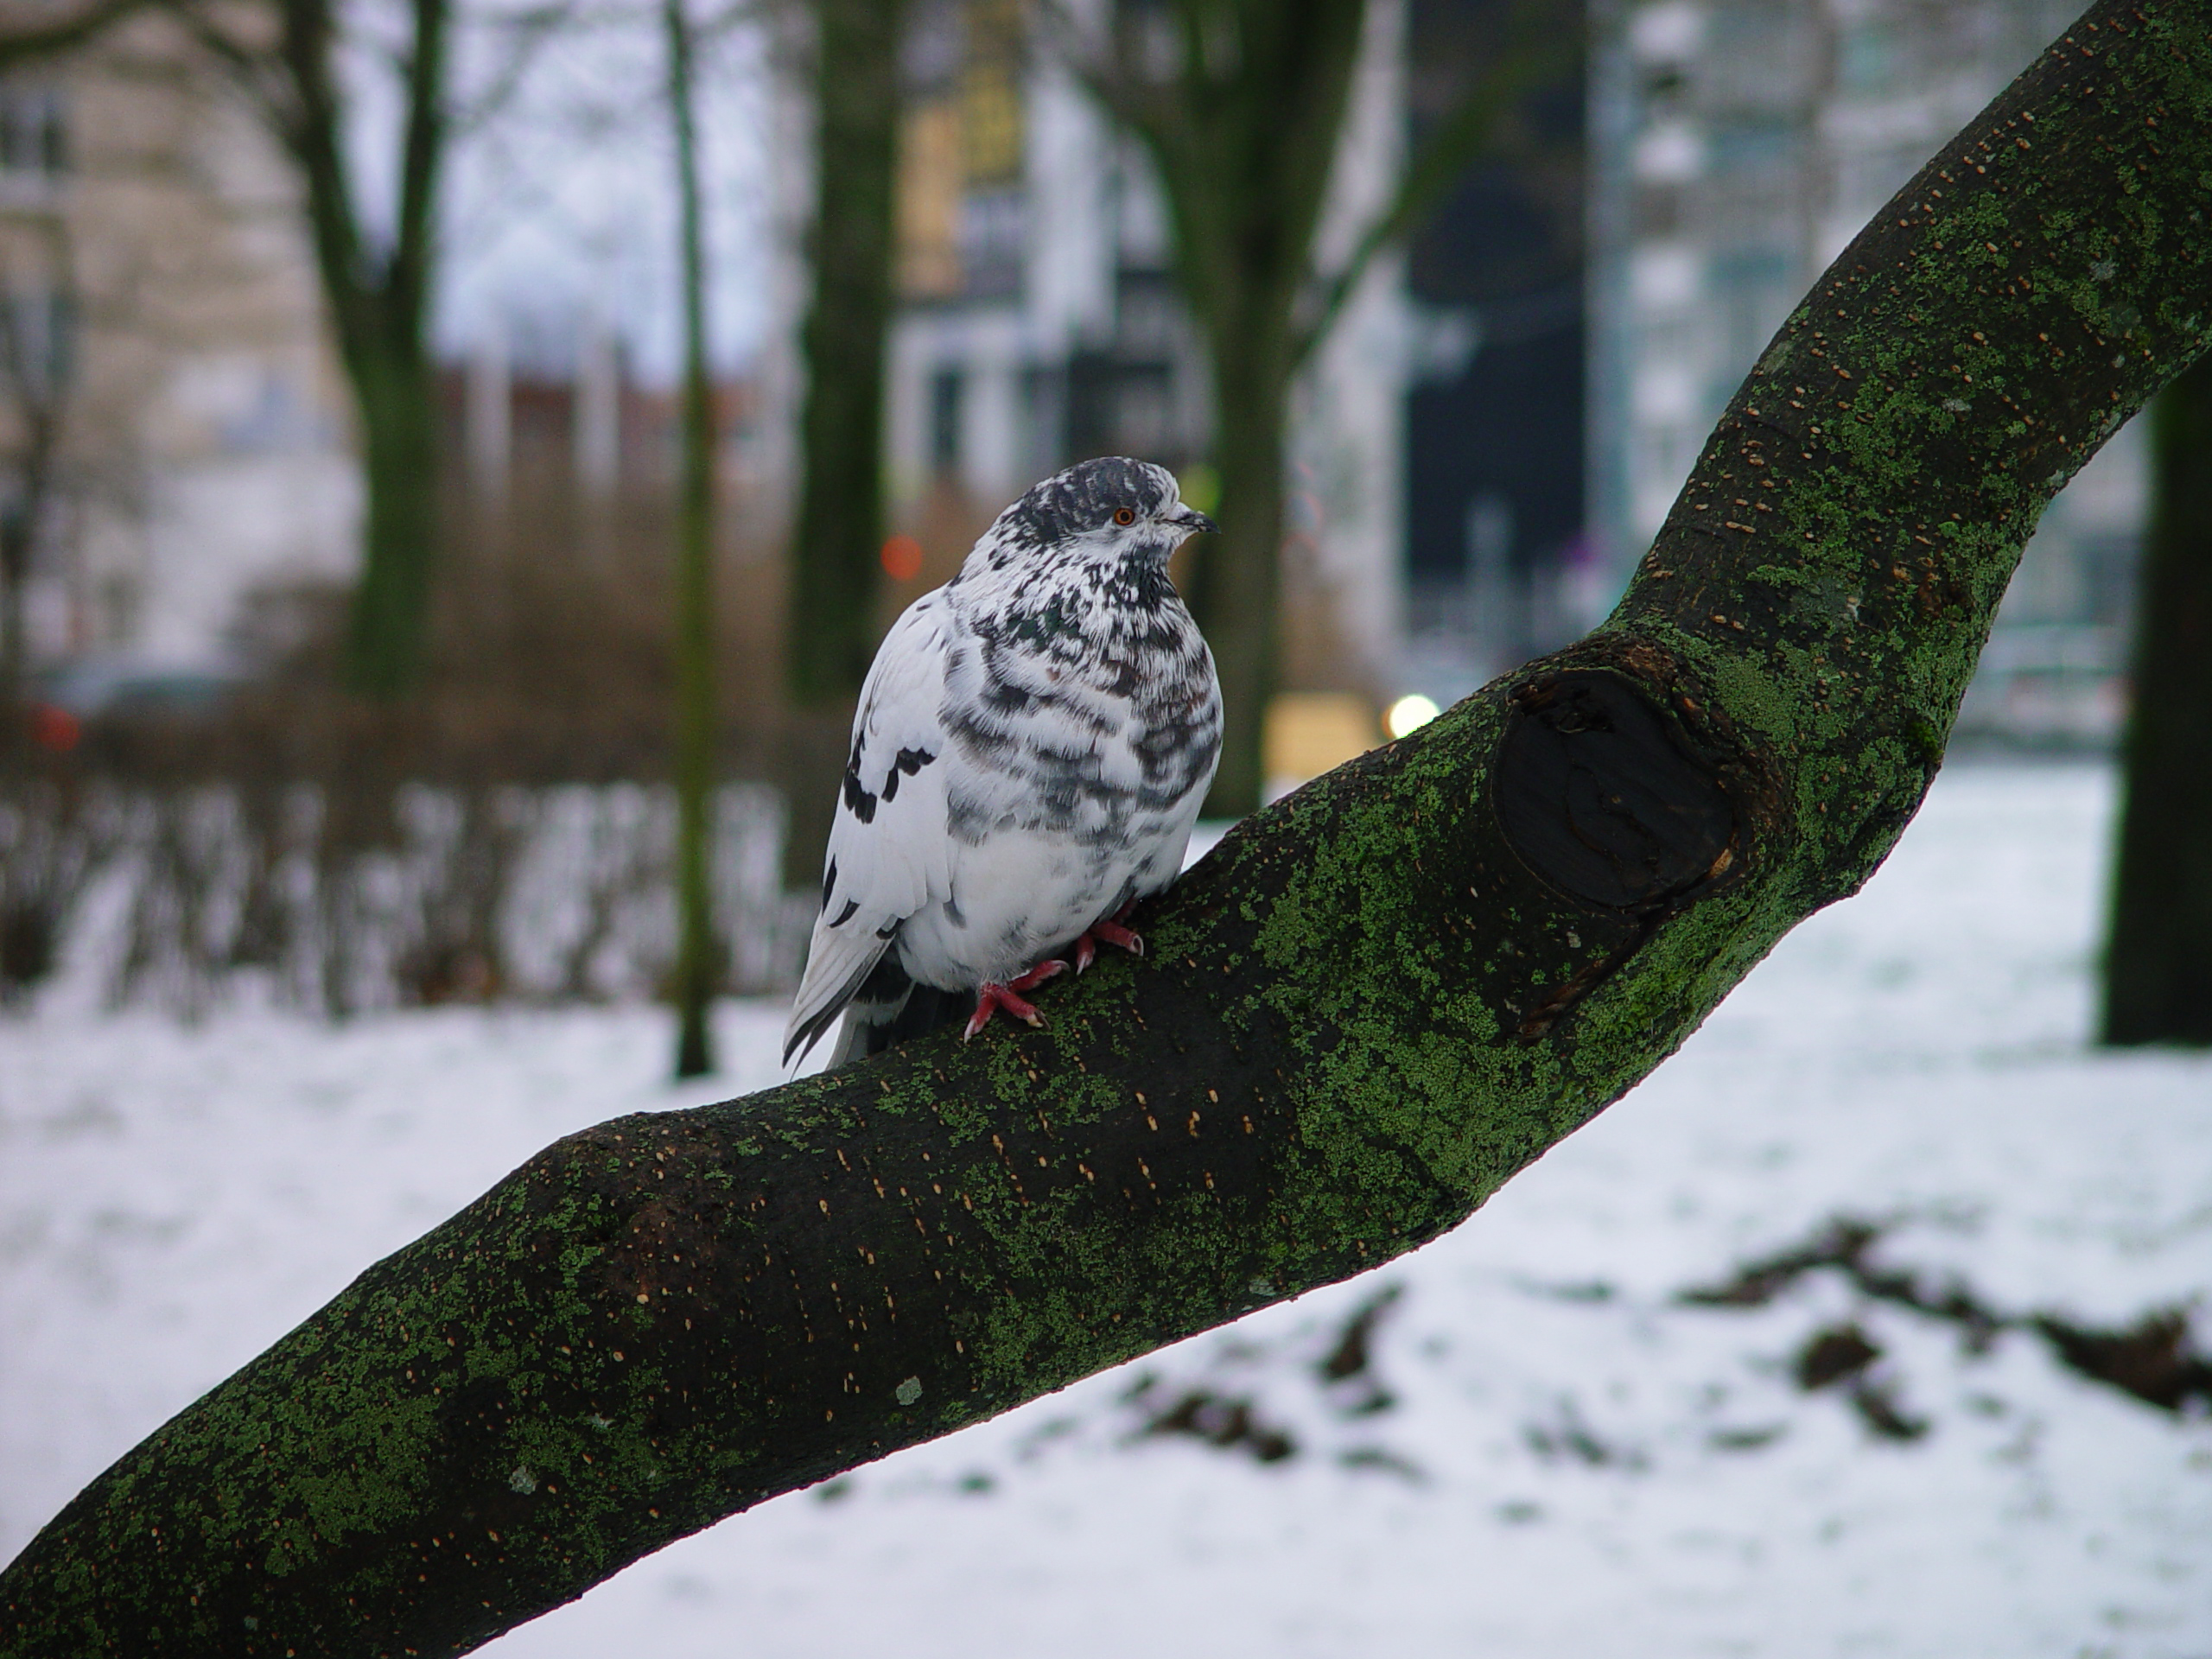
image, branch, winter, bird, freezing, beak, adaptation, twig, snow, biome, trunk, ice, perching bird, feather, precipitation, frost, deciduous, sparrow